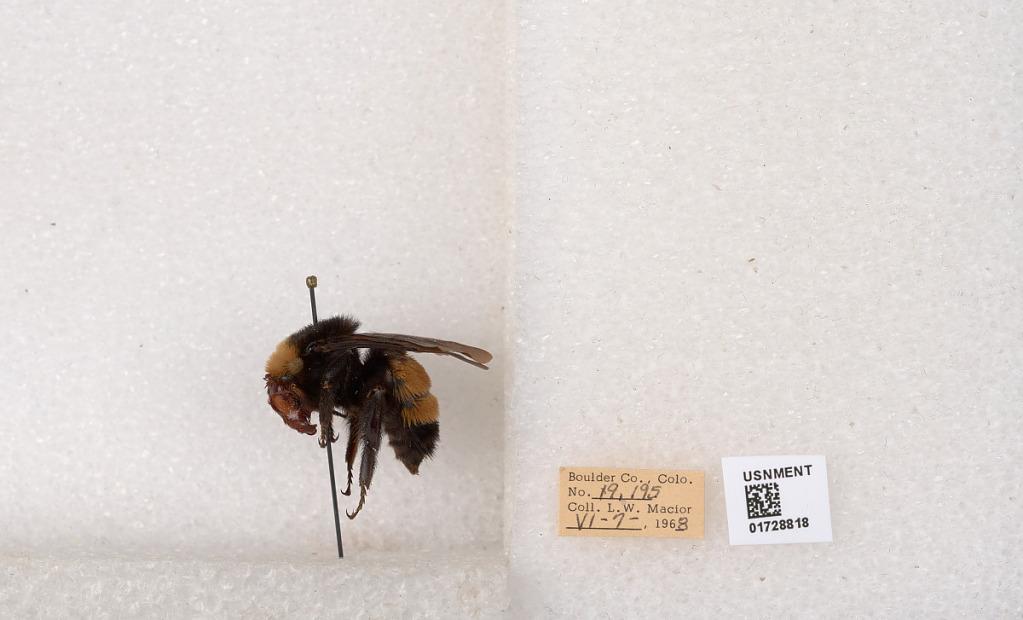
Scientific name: Bombus (Bombus) nevadensis auricormus
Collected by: L. Macior
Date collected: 1968-6-7
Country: United States
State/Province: Colorado
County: Boulder
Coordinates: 40.0925, -105.358